Christopher Báthory

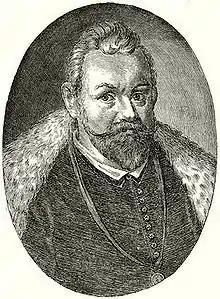
Christopher depicted in Franz Christoph Khevenhüller's "Conterfet Kupfferstich"

Christopher Báthory (1530 – 27 May 1581) was voivode of Transylvania from 1576 to 1581. He was a younger son of Stephen Báthory of Somlyó. Christopher's career began during the reign of Queen Isabella Jagiellon, who administered the eastern territories of the Kingdom of Hungary on behalf of her son, John Sigismund Zápolya, from 1556 to 1559. He was one of the commanders of John Sigismund's army in the early 1560s.